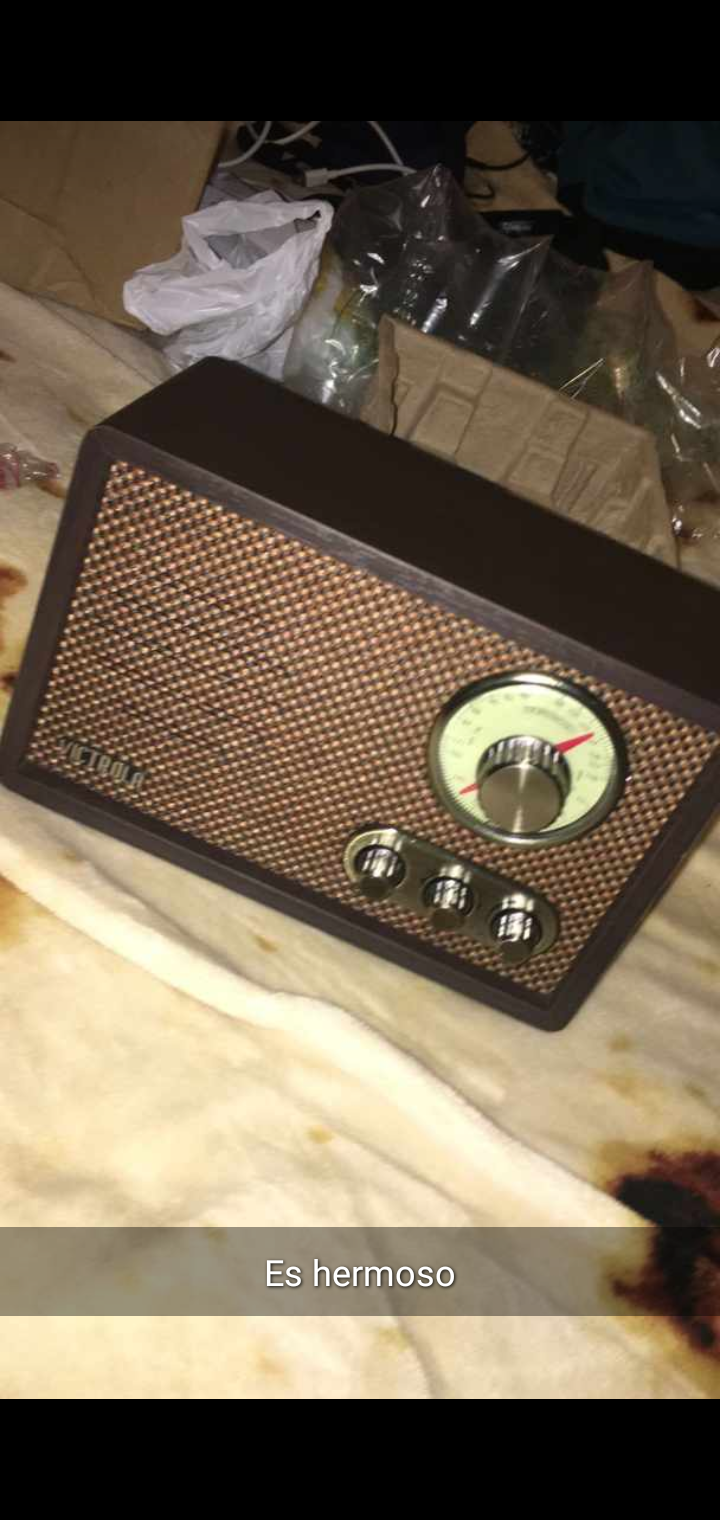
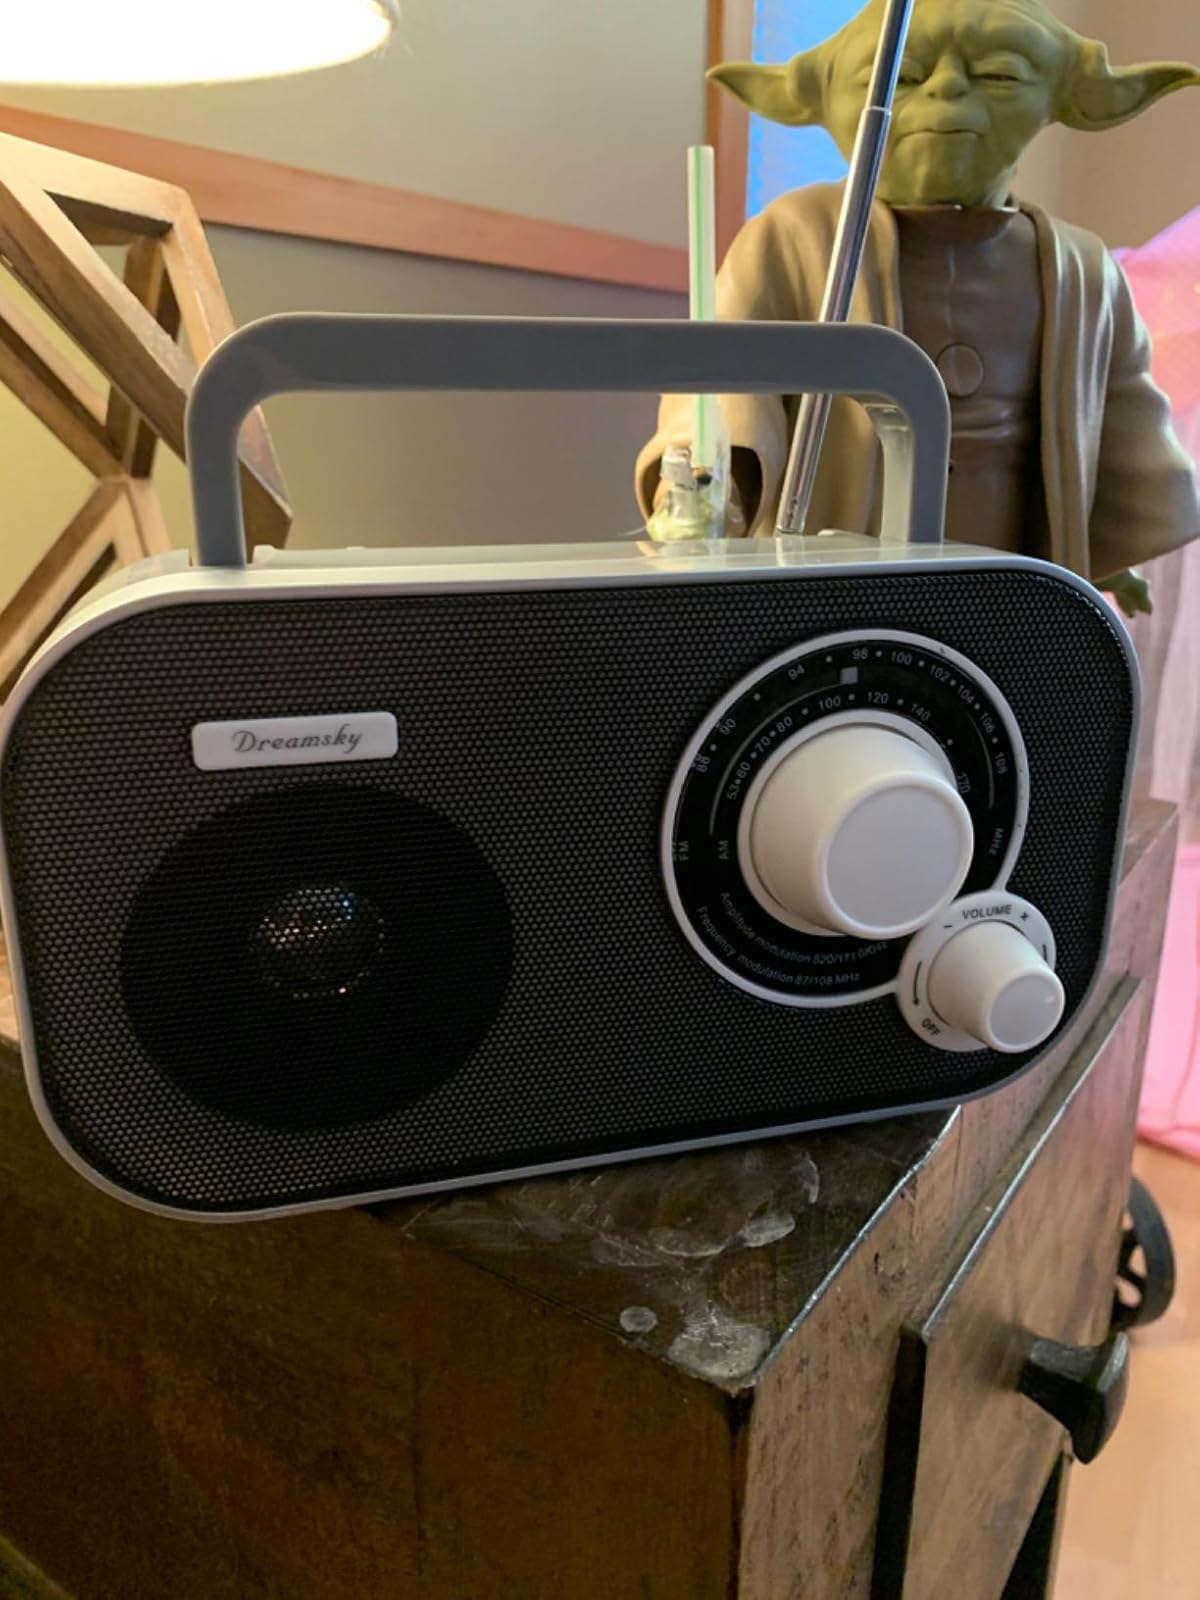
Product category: radio
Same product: no